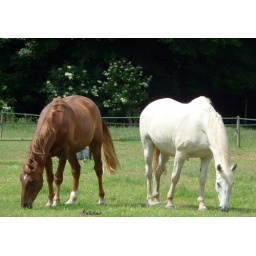
Taken while out walking yesterday - two horses grazing in a farmer's field near Dorking. I like their symmetry.